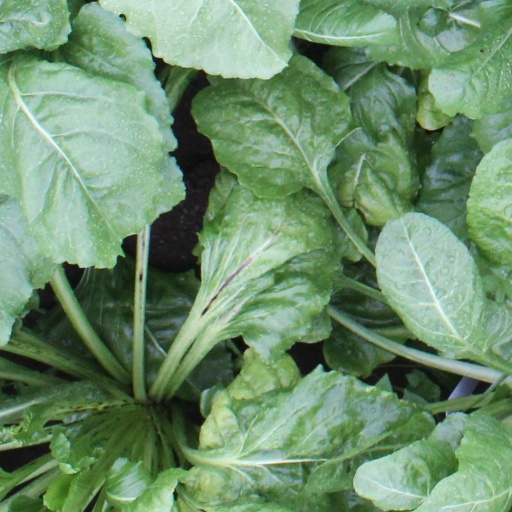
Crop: sugar beet